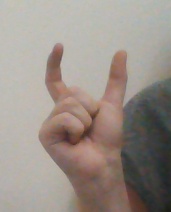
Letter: nun